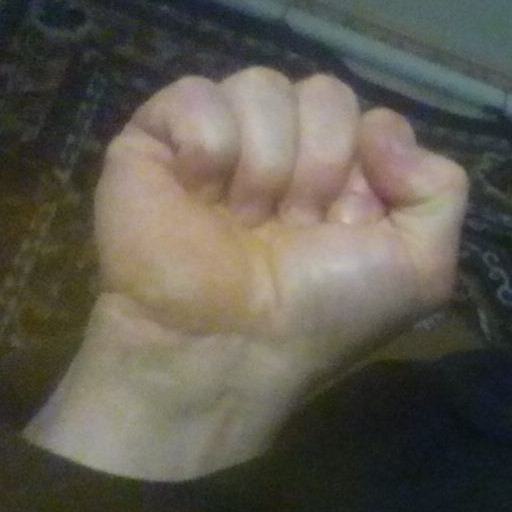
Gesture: fist